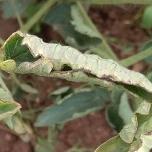
Crop: Tomato
Condition: virosis-d